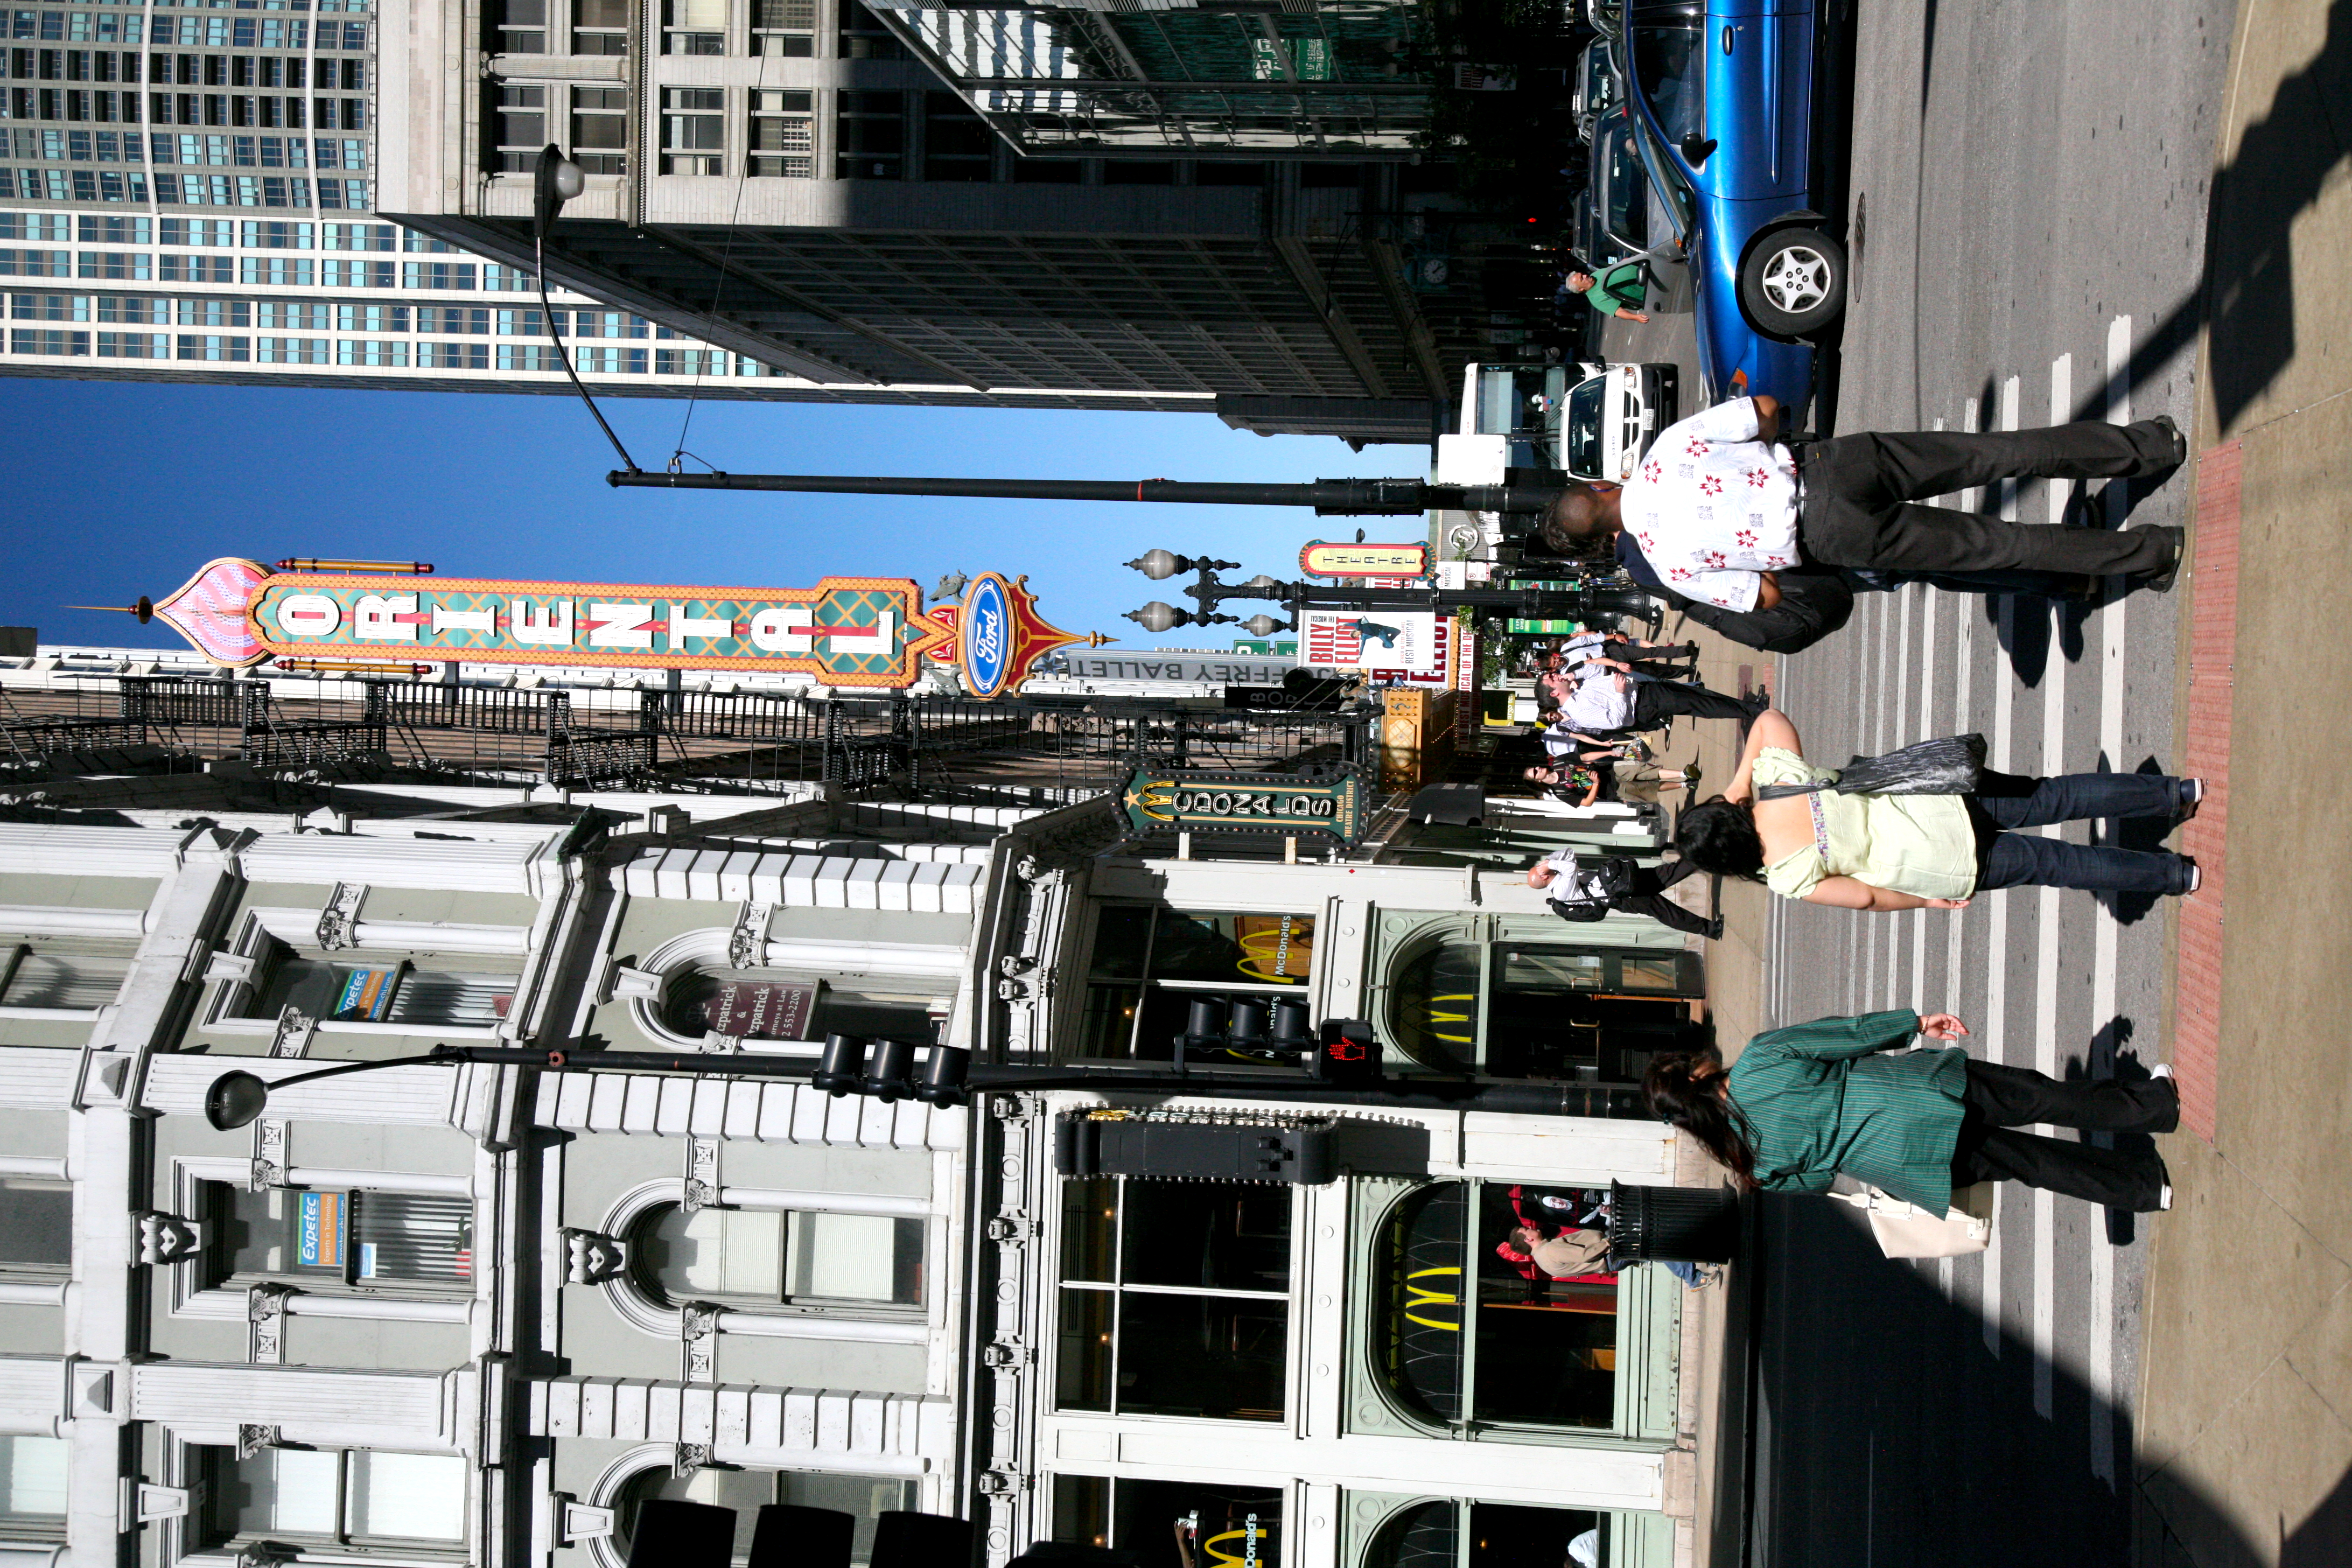
pedestrian, architecture, road, street, town, building, city, skyscraper, crowd, cityscape, downtown, chicago, cross, lane, public transport, mcdonalds, infrastructure, pedestriancrossing, 5d, loop, metropolis, neighbourhood, orientaltheatre, delawarebuilding, urban area, human settlement